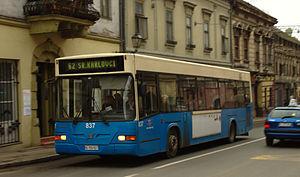
JGSP Novi Sad ou Société de transport public de Novi Sad est une société qui gère les transports publics en autobus de Novi Sad, la capitale de la province autonome de Voïvodine, en Serbie. En 2013, la société employait 1 282 personnes.